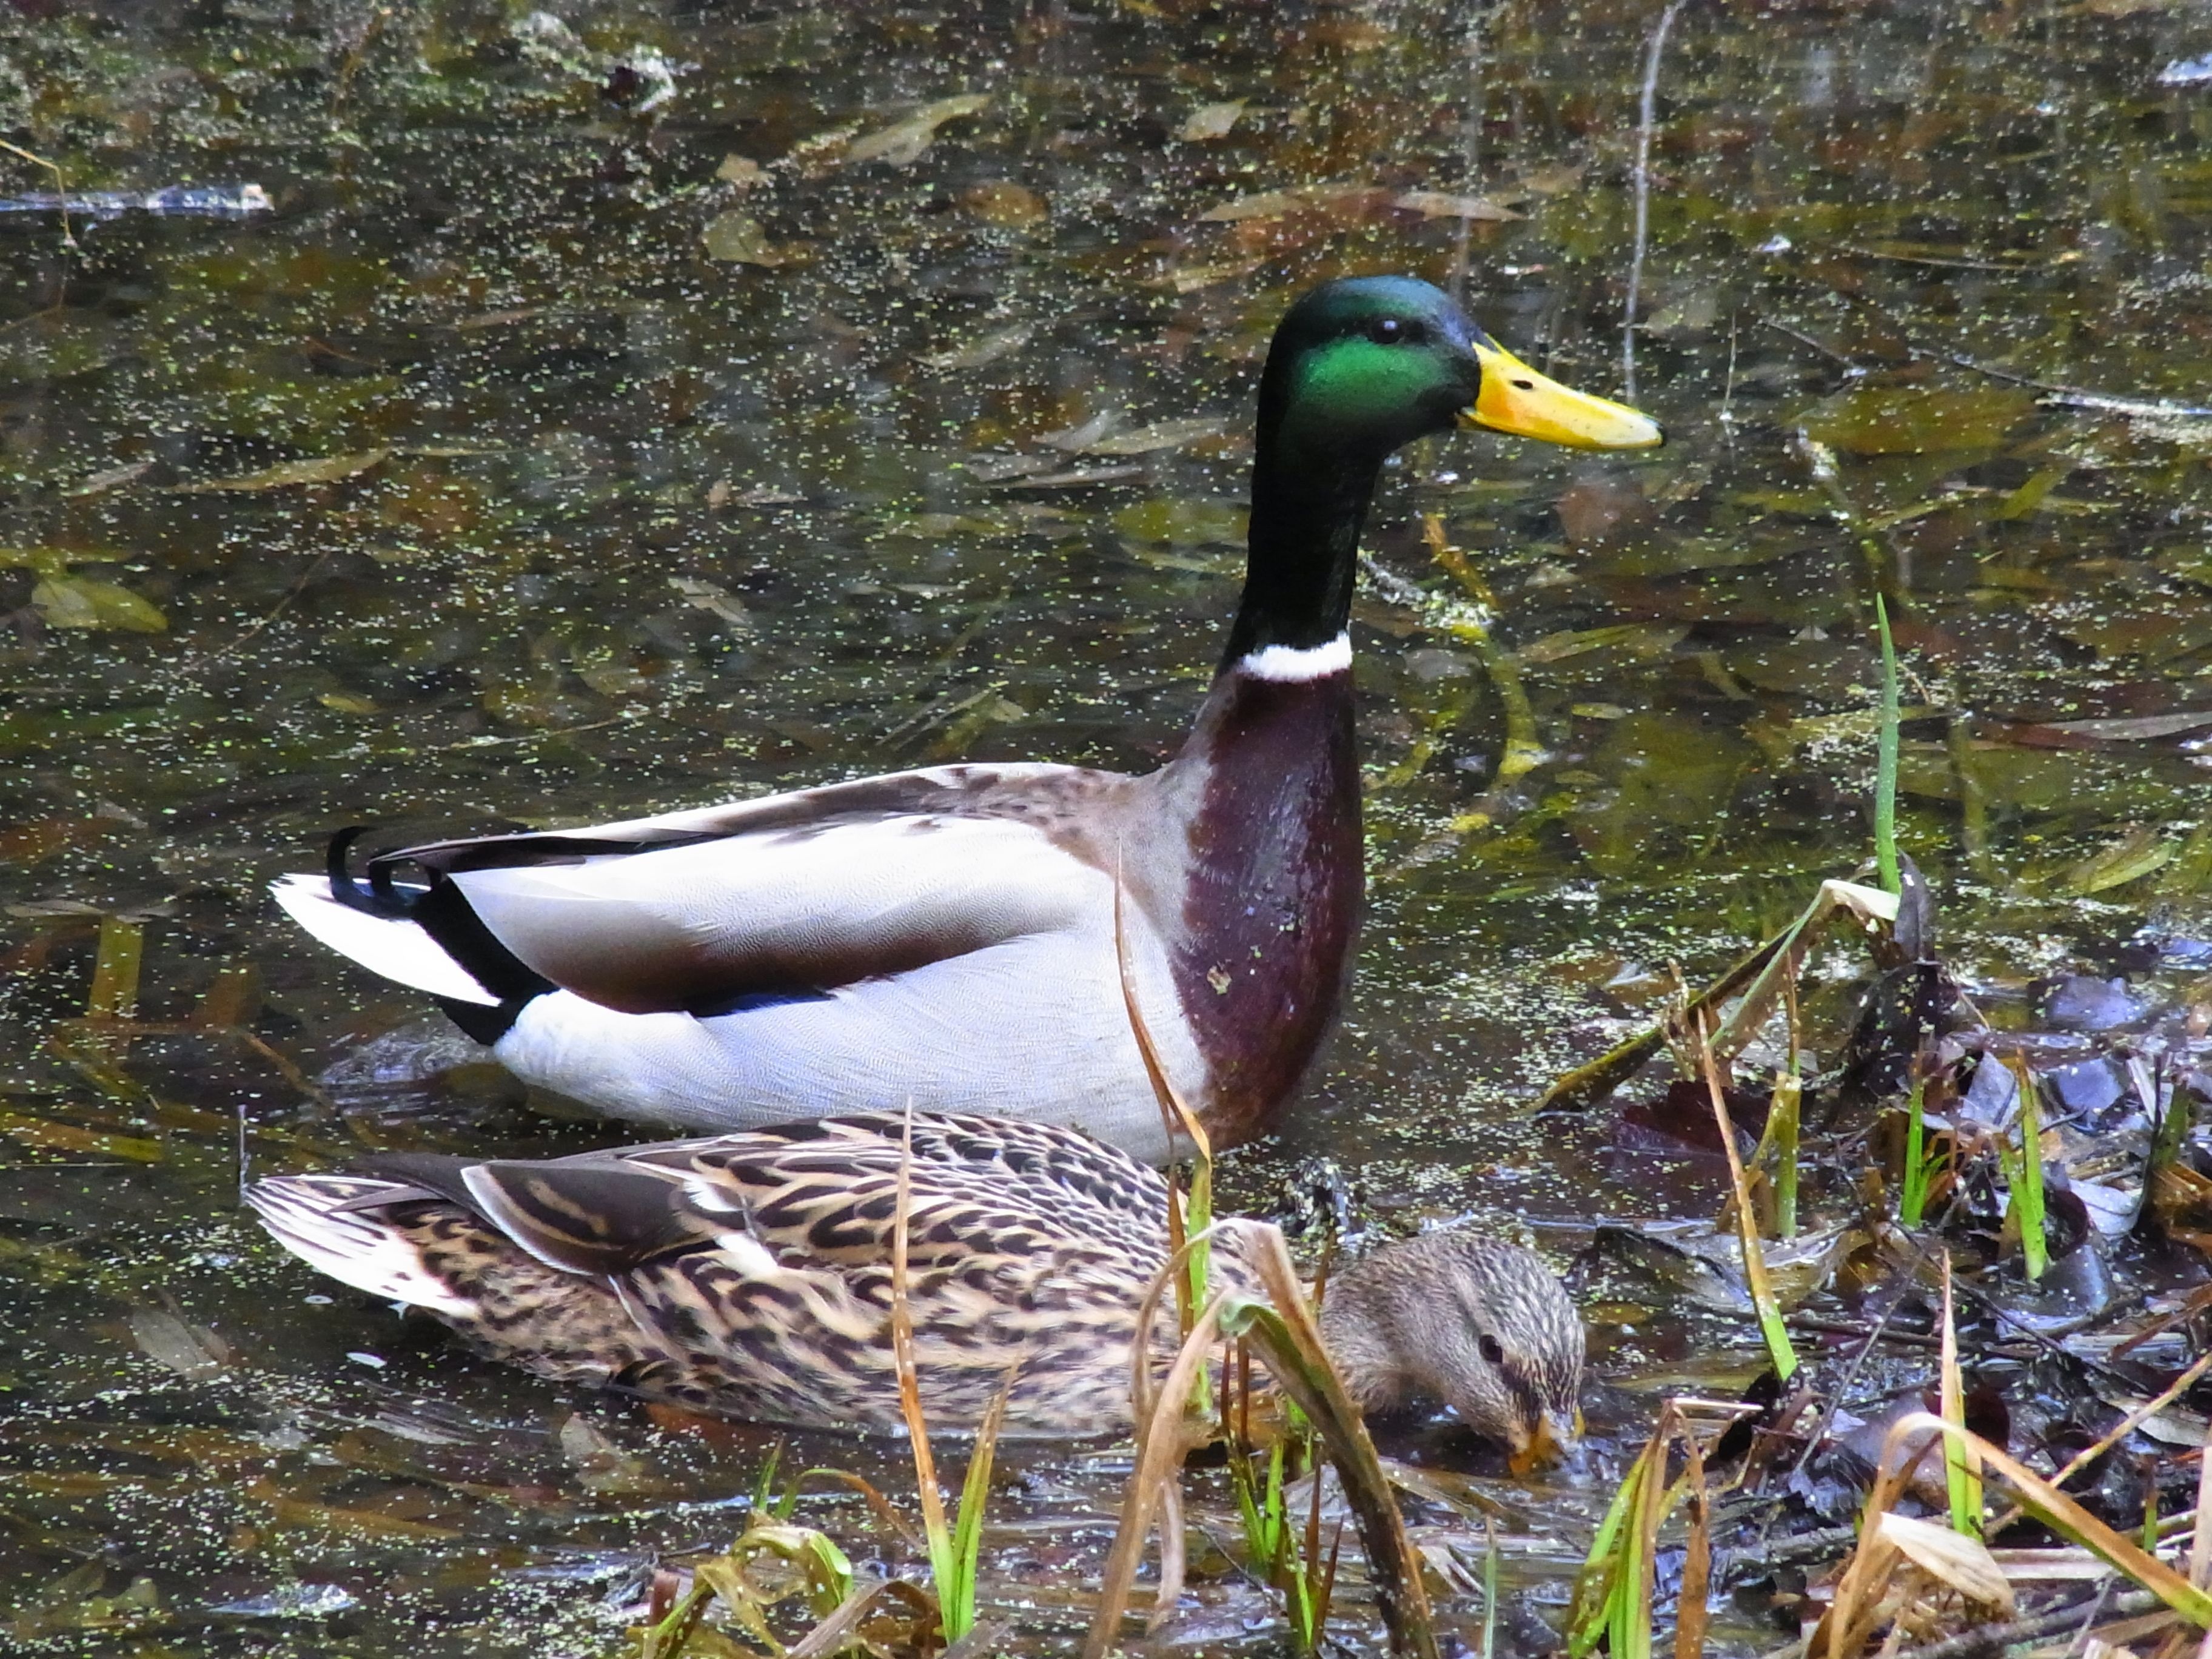
water, nature, bird, lake, pond, wildlife, beak, fauna, birds, duck, animals, vertebrate, ducks, waterfowl, water bird, mallard, canard, mallards, anas platyrhynchos, ducks geese and swans